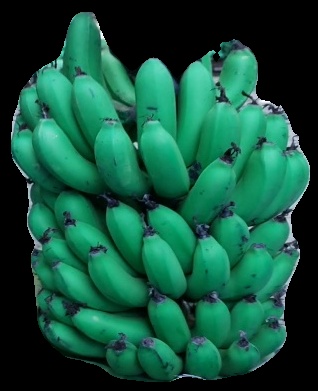
Variety: pachbale
Grade: grade2